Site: brandenburg
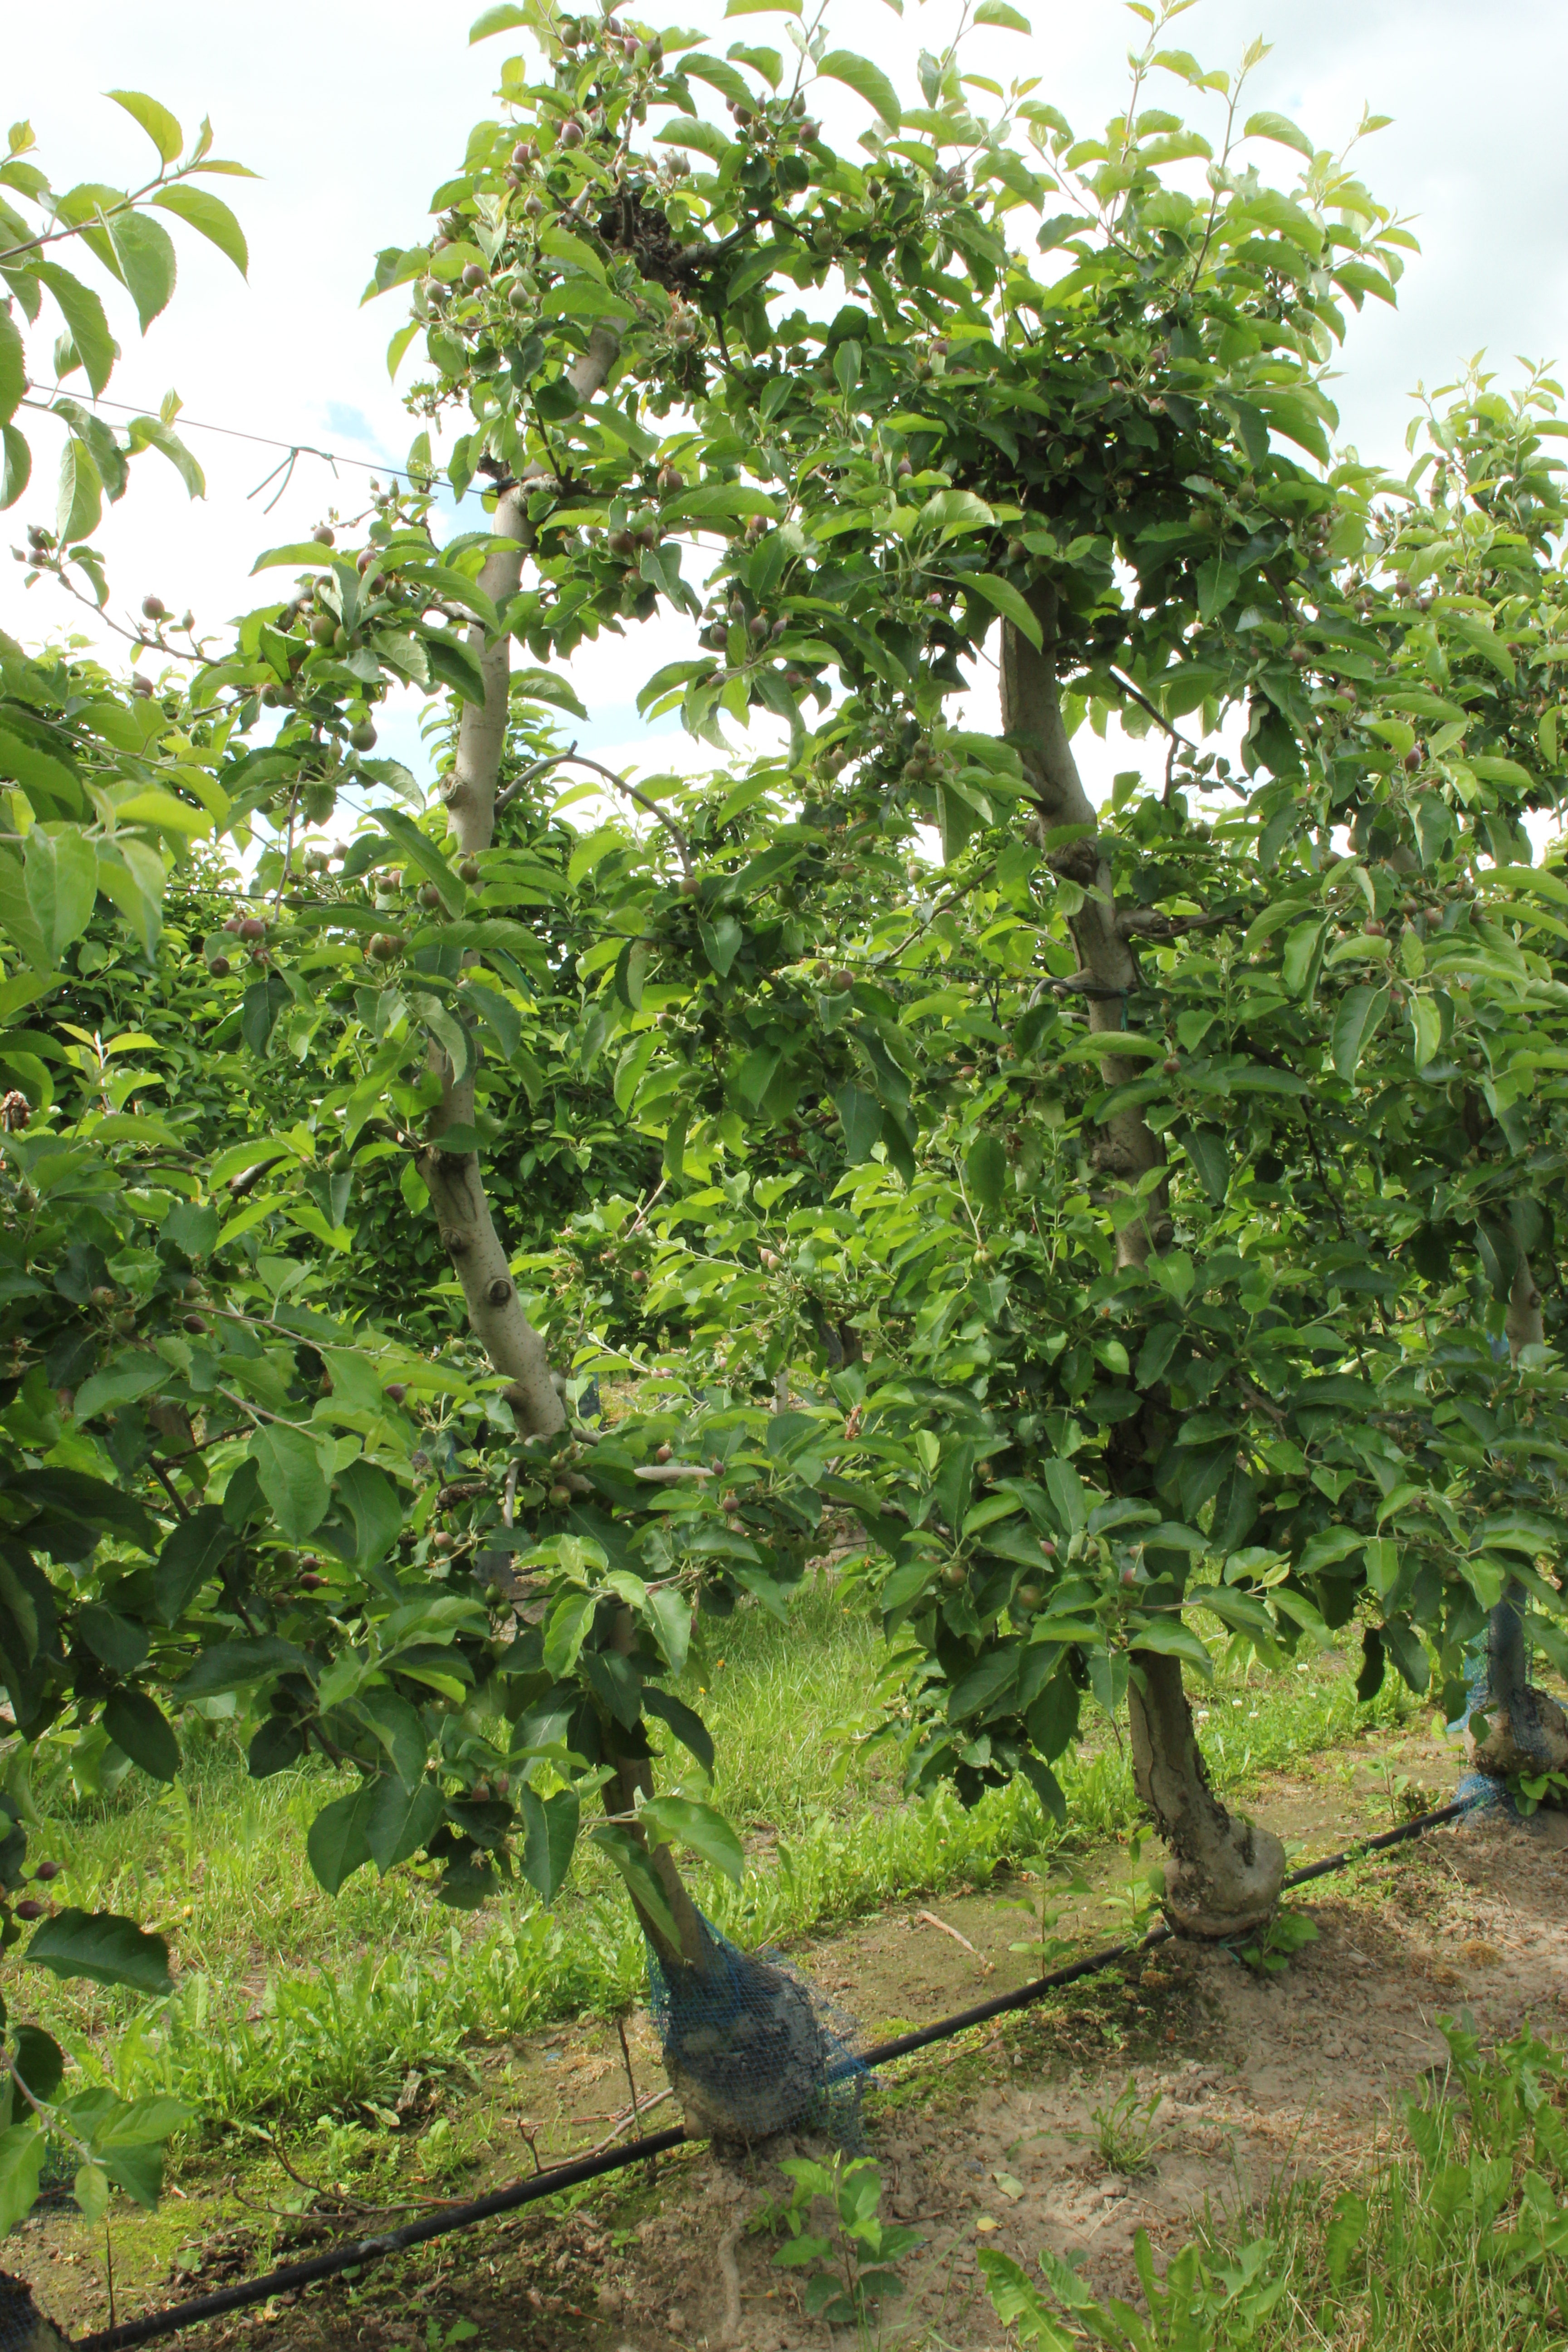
Growth stage (BBCH 72): Development of fruit